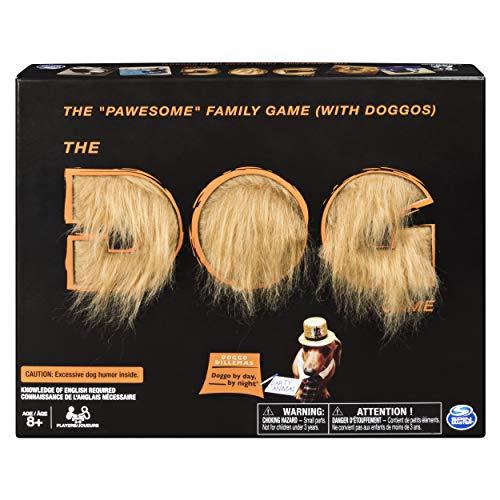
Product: The Dog Game, Hilarious Family Game with Doggos, for Ages 8 & Up
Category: Toys & Games | Games & Accessories | Card Games
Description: The dog game is a great family board game for kids aged 8+.
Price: $12.49 $ 12 . 49
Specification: ProductDimensions:2x10.5x7.9inches|ItemWeight:1pounds|ShippingWeight:1.5pounds|ASIN:B07GT5ZMYY|Itemmodelnumber:6044672|Manufacturerrecommendedage:16-18years